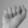
ASL letter: A